Mansukh C. Wani

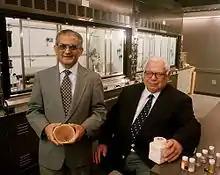
Monroe Eliot Wall and Mansukh Wani (Left)

Mansukh C. Wani, (died 2020), was a principal scientist (emeritus) at the Research Triangle Institute in North Carolina. He was co-discoverer of Taxol and camptothecin, two anti-cancer drugs considered standard in the treatment to fight ovarian, breast, lung and colon cancers. In 2000, Wani received an award for applied research in medicine, the Charles F. Kettering Prize, from the General Motors Cancer Research Foundation.